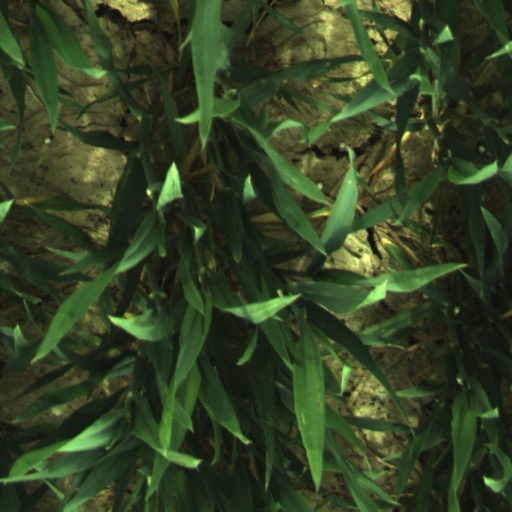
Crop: wheat